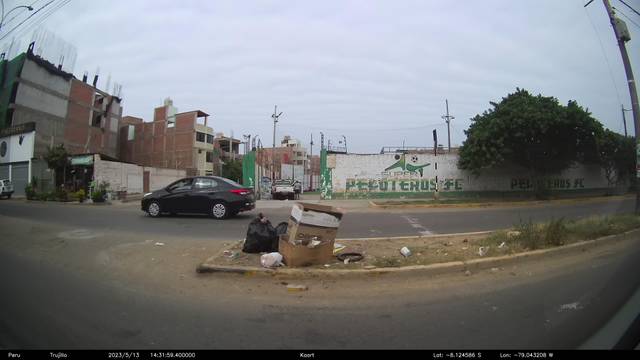
Region: Peru
Coordinates: -8.125, -79.043